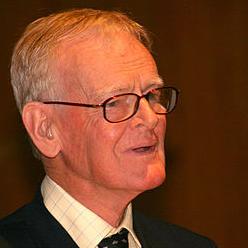
Age: 73